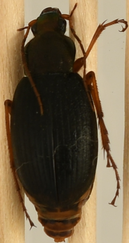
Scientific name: Chlaenius aestivus
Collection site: Blandy Experimental Farm Site (BLAN), plot BLAN_003